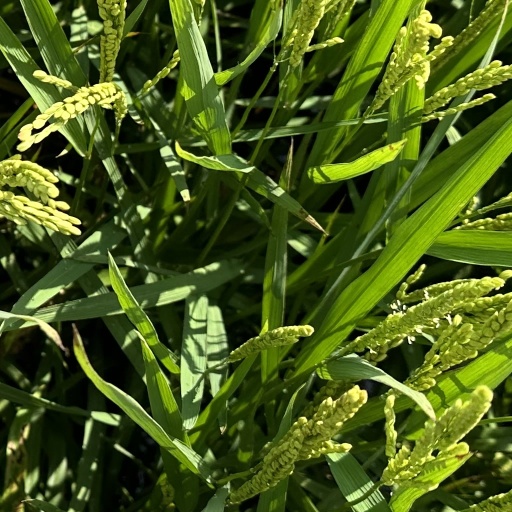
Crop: rice